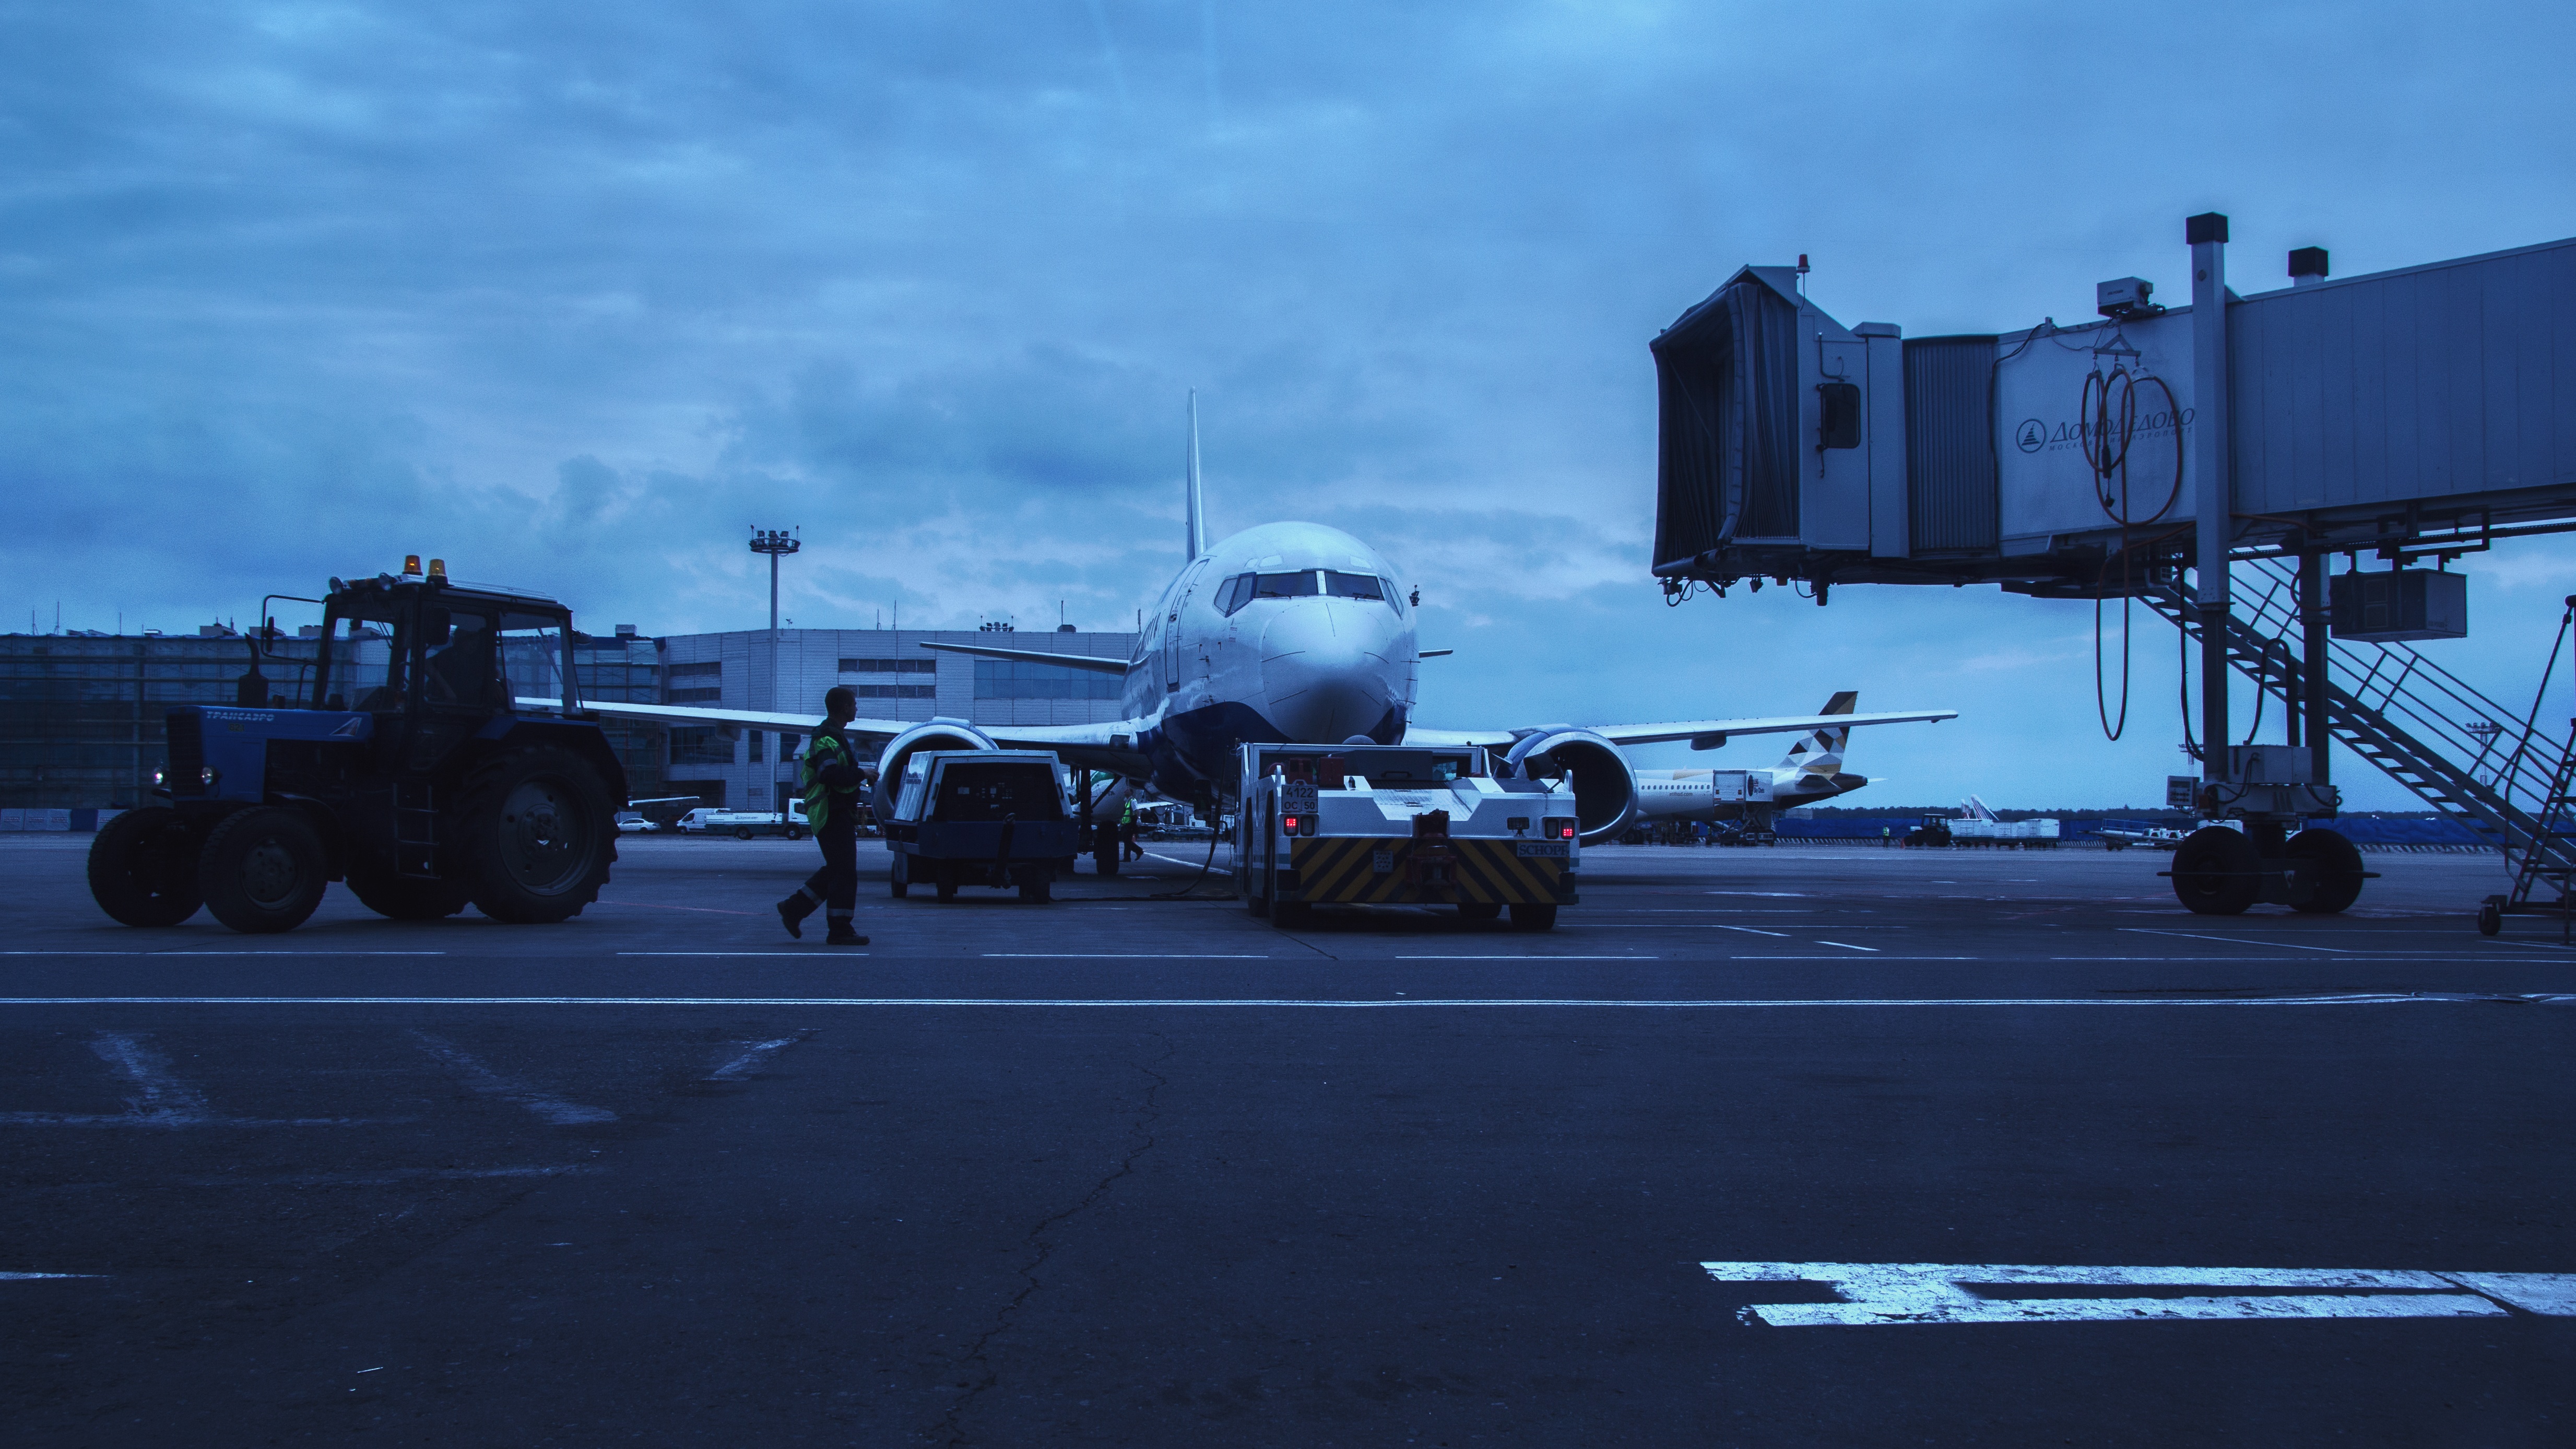
snow, architecture, track, tractor, air, window, highway, airport, airplane, plane, aircraft, transport, vehicle, aviation, flight, infrastructure, airliner, moscow, russia, aeroflot, ural, domodedovo, ural air, transaero, ural airlines, atmosphere of earth